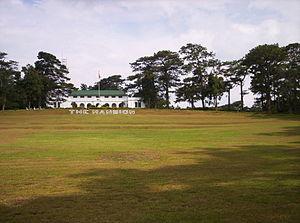
Baguio City, ou Baguio, connue sous le nom de capitale d'été des Philippines, est une ville des Philippines située dans la province de Benguet sur l'île de Luçon.